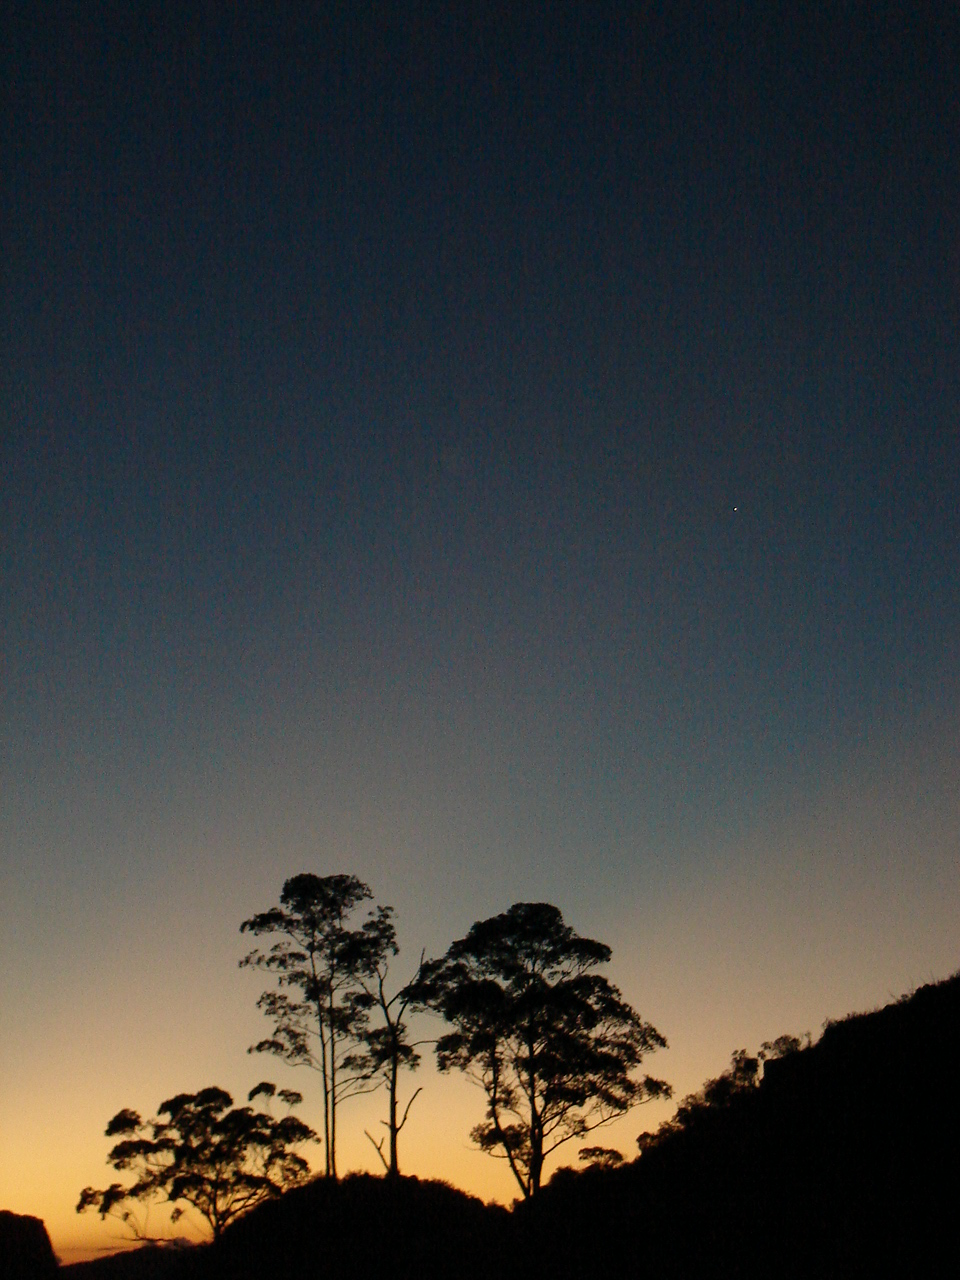
Fire: no
Smoke: no